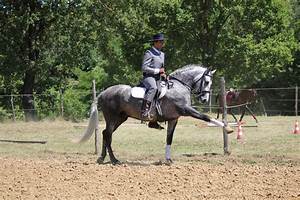
Label: horse